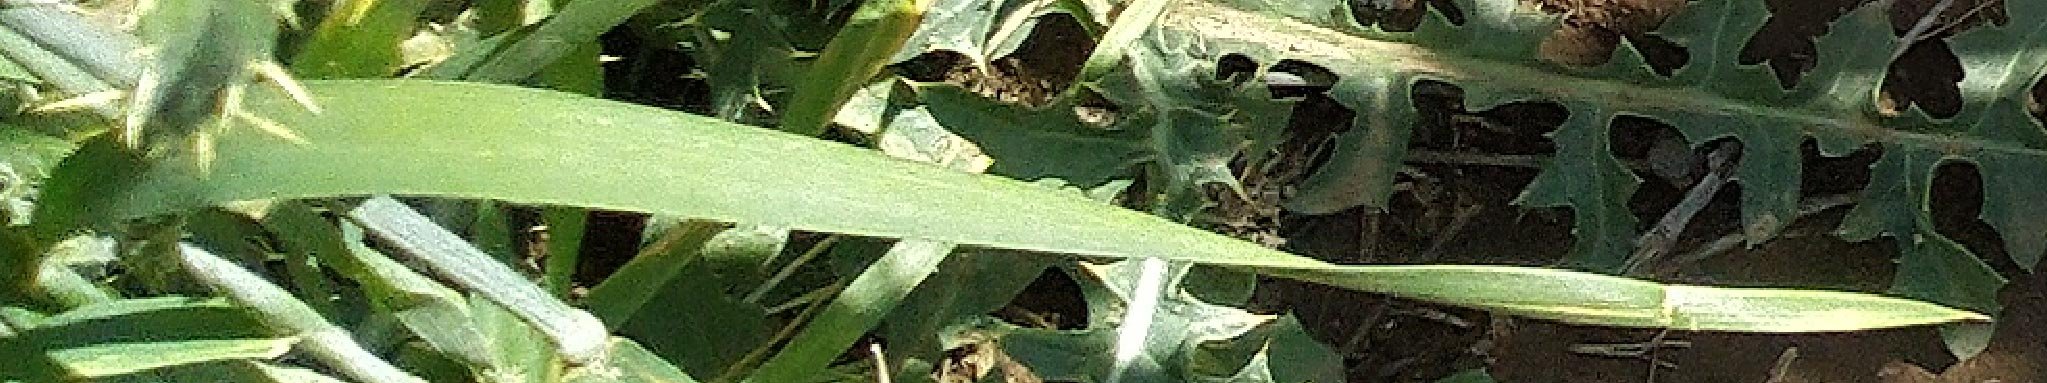
Label: Wheat___Healthy